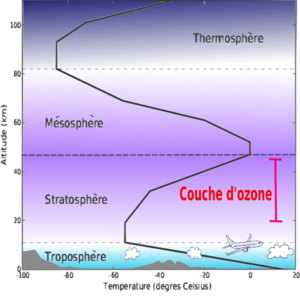
La couche d'ozone ou ozonosphère désigne la partie de la stratosphère contenant une quantité relativement importante d'ozone. À haute altitude la couche d'ozone est utile : elle absorbe la plus grande partie du rayonnement solaire ultraviolet dangereux pour les organismes. Elle a donc un rôle protecteur pour les êtres vivants et les écosystèmes.
La tropopause est une zone de l'atmosphère terrestre qui fait la transition entre la troposphère et la stratosphère. Elle se situe à une altitude qui diminue avec la latitude depuis environ 17 kilomètres à l'équateur jusqu'à ~9 km aux pôles, mais qui varie aussi en fonction des saisons.
La climatologie est l'étude du climat et de l'état moyen de l'atmosphère, c'est-à-dire la succession des conditions météorologiques sur de longues périodes dans le temps. Il s'agit d'une branche combinée de la géographie physique et de la météorologie, l'étude du temps à court terme étant le domaine de la météorologie opérationnelle. Un climatologue, ou climatologiste, est un spécialiste qui fait l'étude des variations locales et temporelles des climats grâce aux statistiques des données provenant de plusieurs domaines qui affectent le climat.